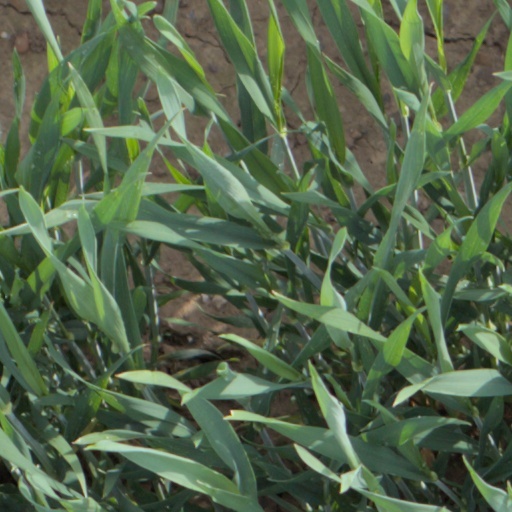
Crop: wheat